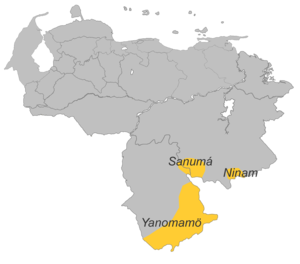
Les langues yanomami sont une famille de langues amérindiennes d'Amérique du Sud, parlées en Amazonie, dans le Nord du Brésil dans les États du Roraima et de l'Amazonas, jusqu'au Sud du Venezuela.